Question: Please indicate a possible affordance area of the knife that can be used for holding
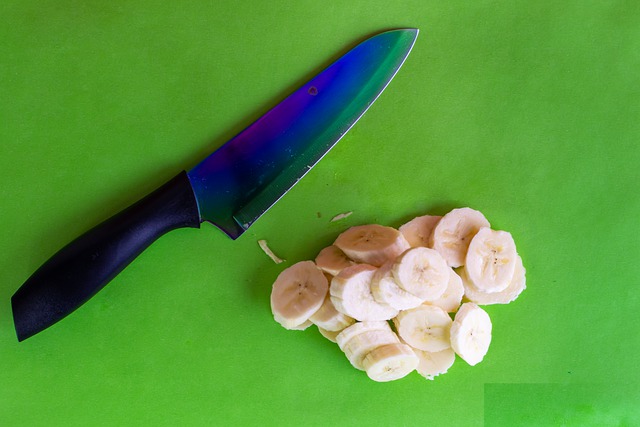
Answer: [8, 168.5, 201, 339.5]